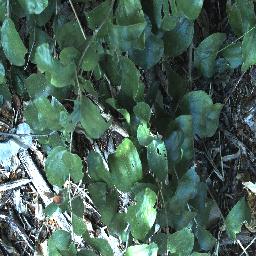
Label: chinee_apple